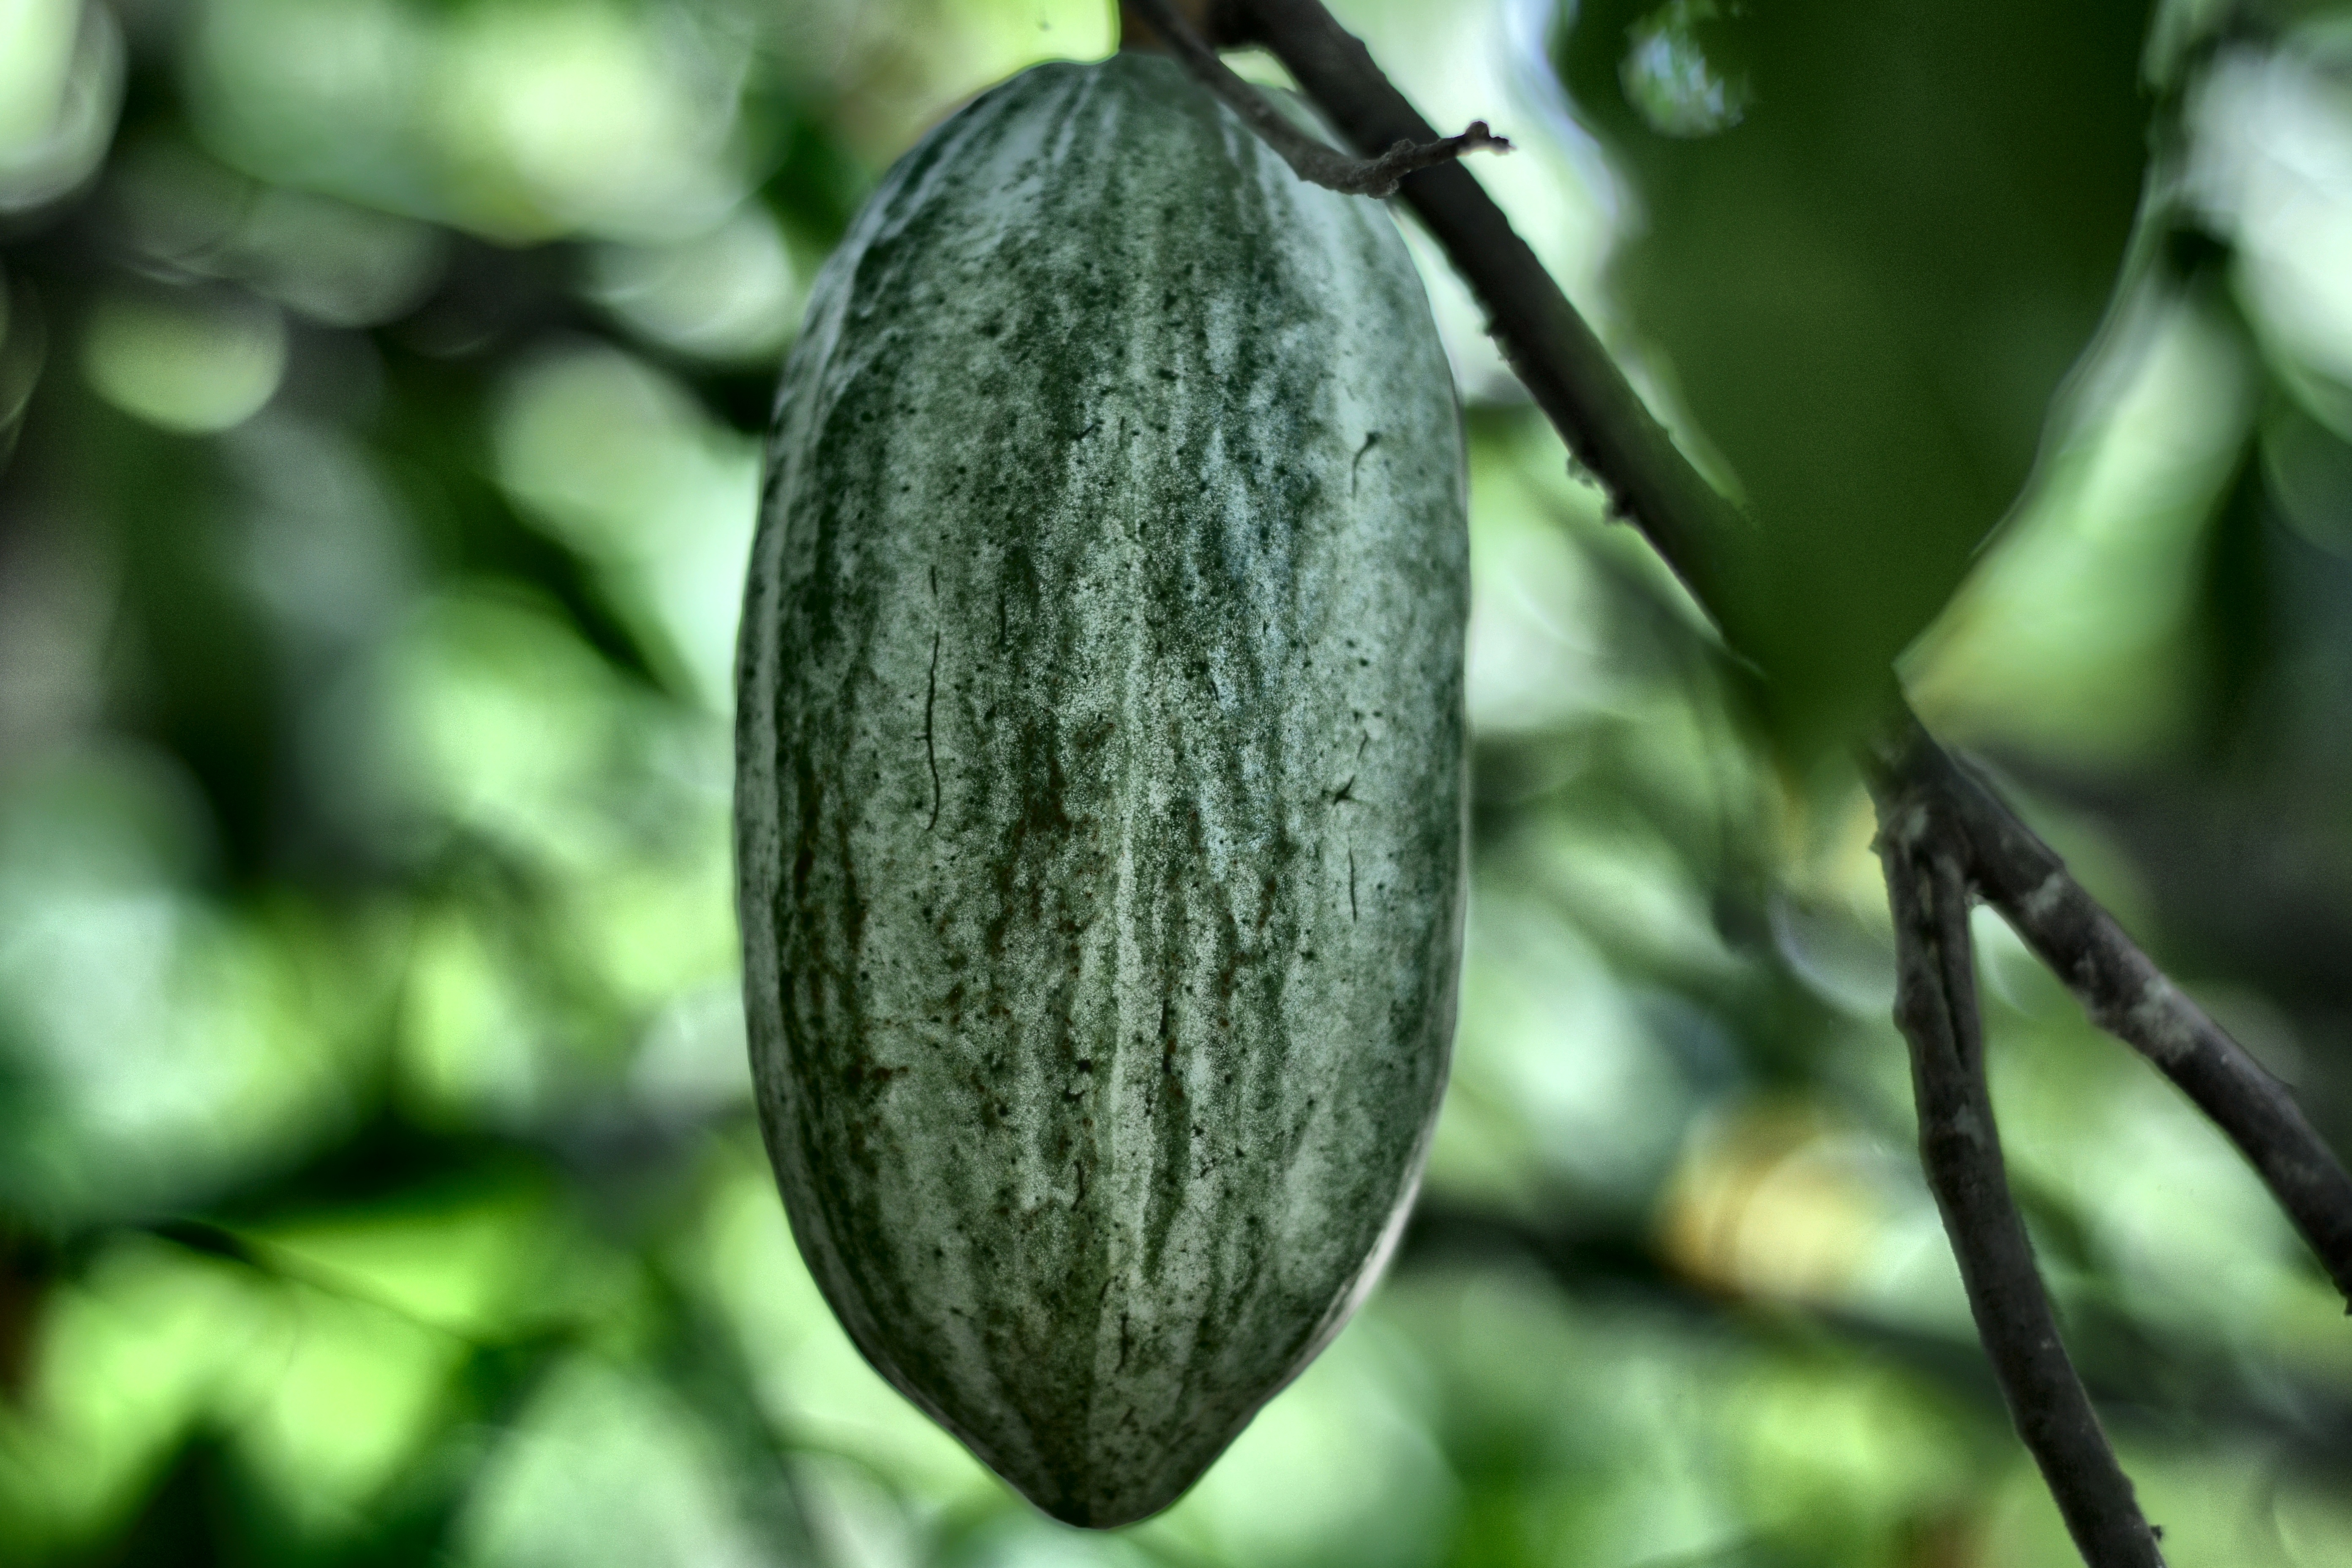
Maturity: unmature
Variety: Guiana